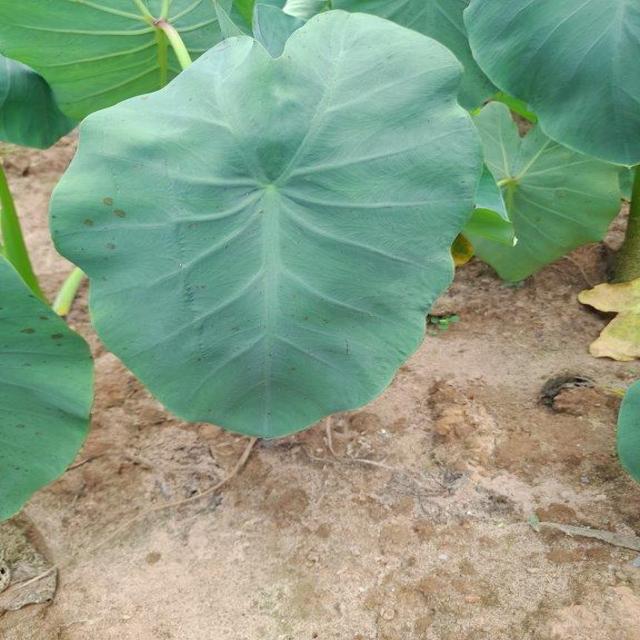
Label: Healthy